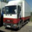
Label: truck